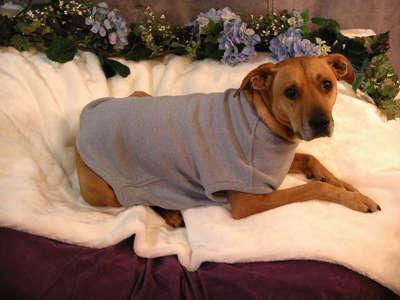
Rhodesian_ridgeback